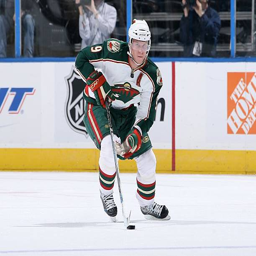
olympic athlete # of the sports team skates against ice hockey team .